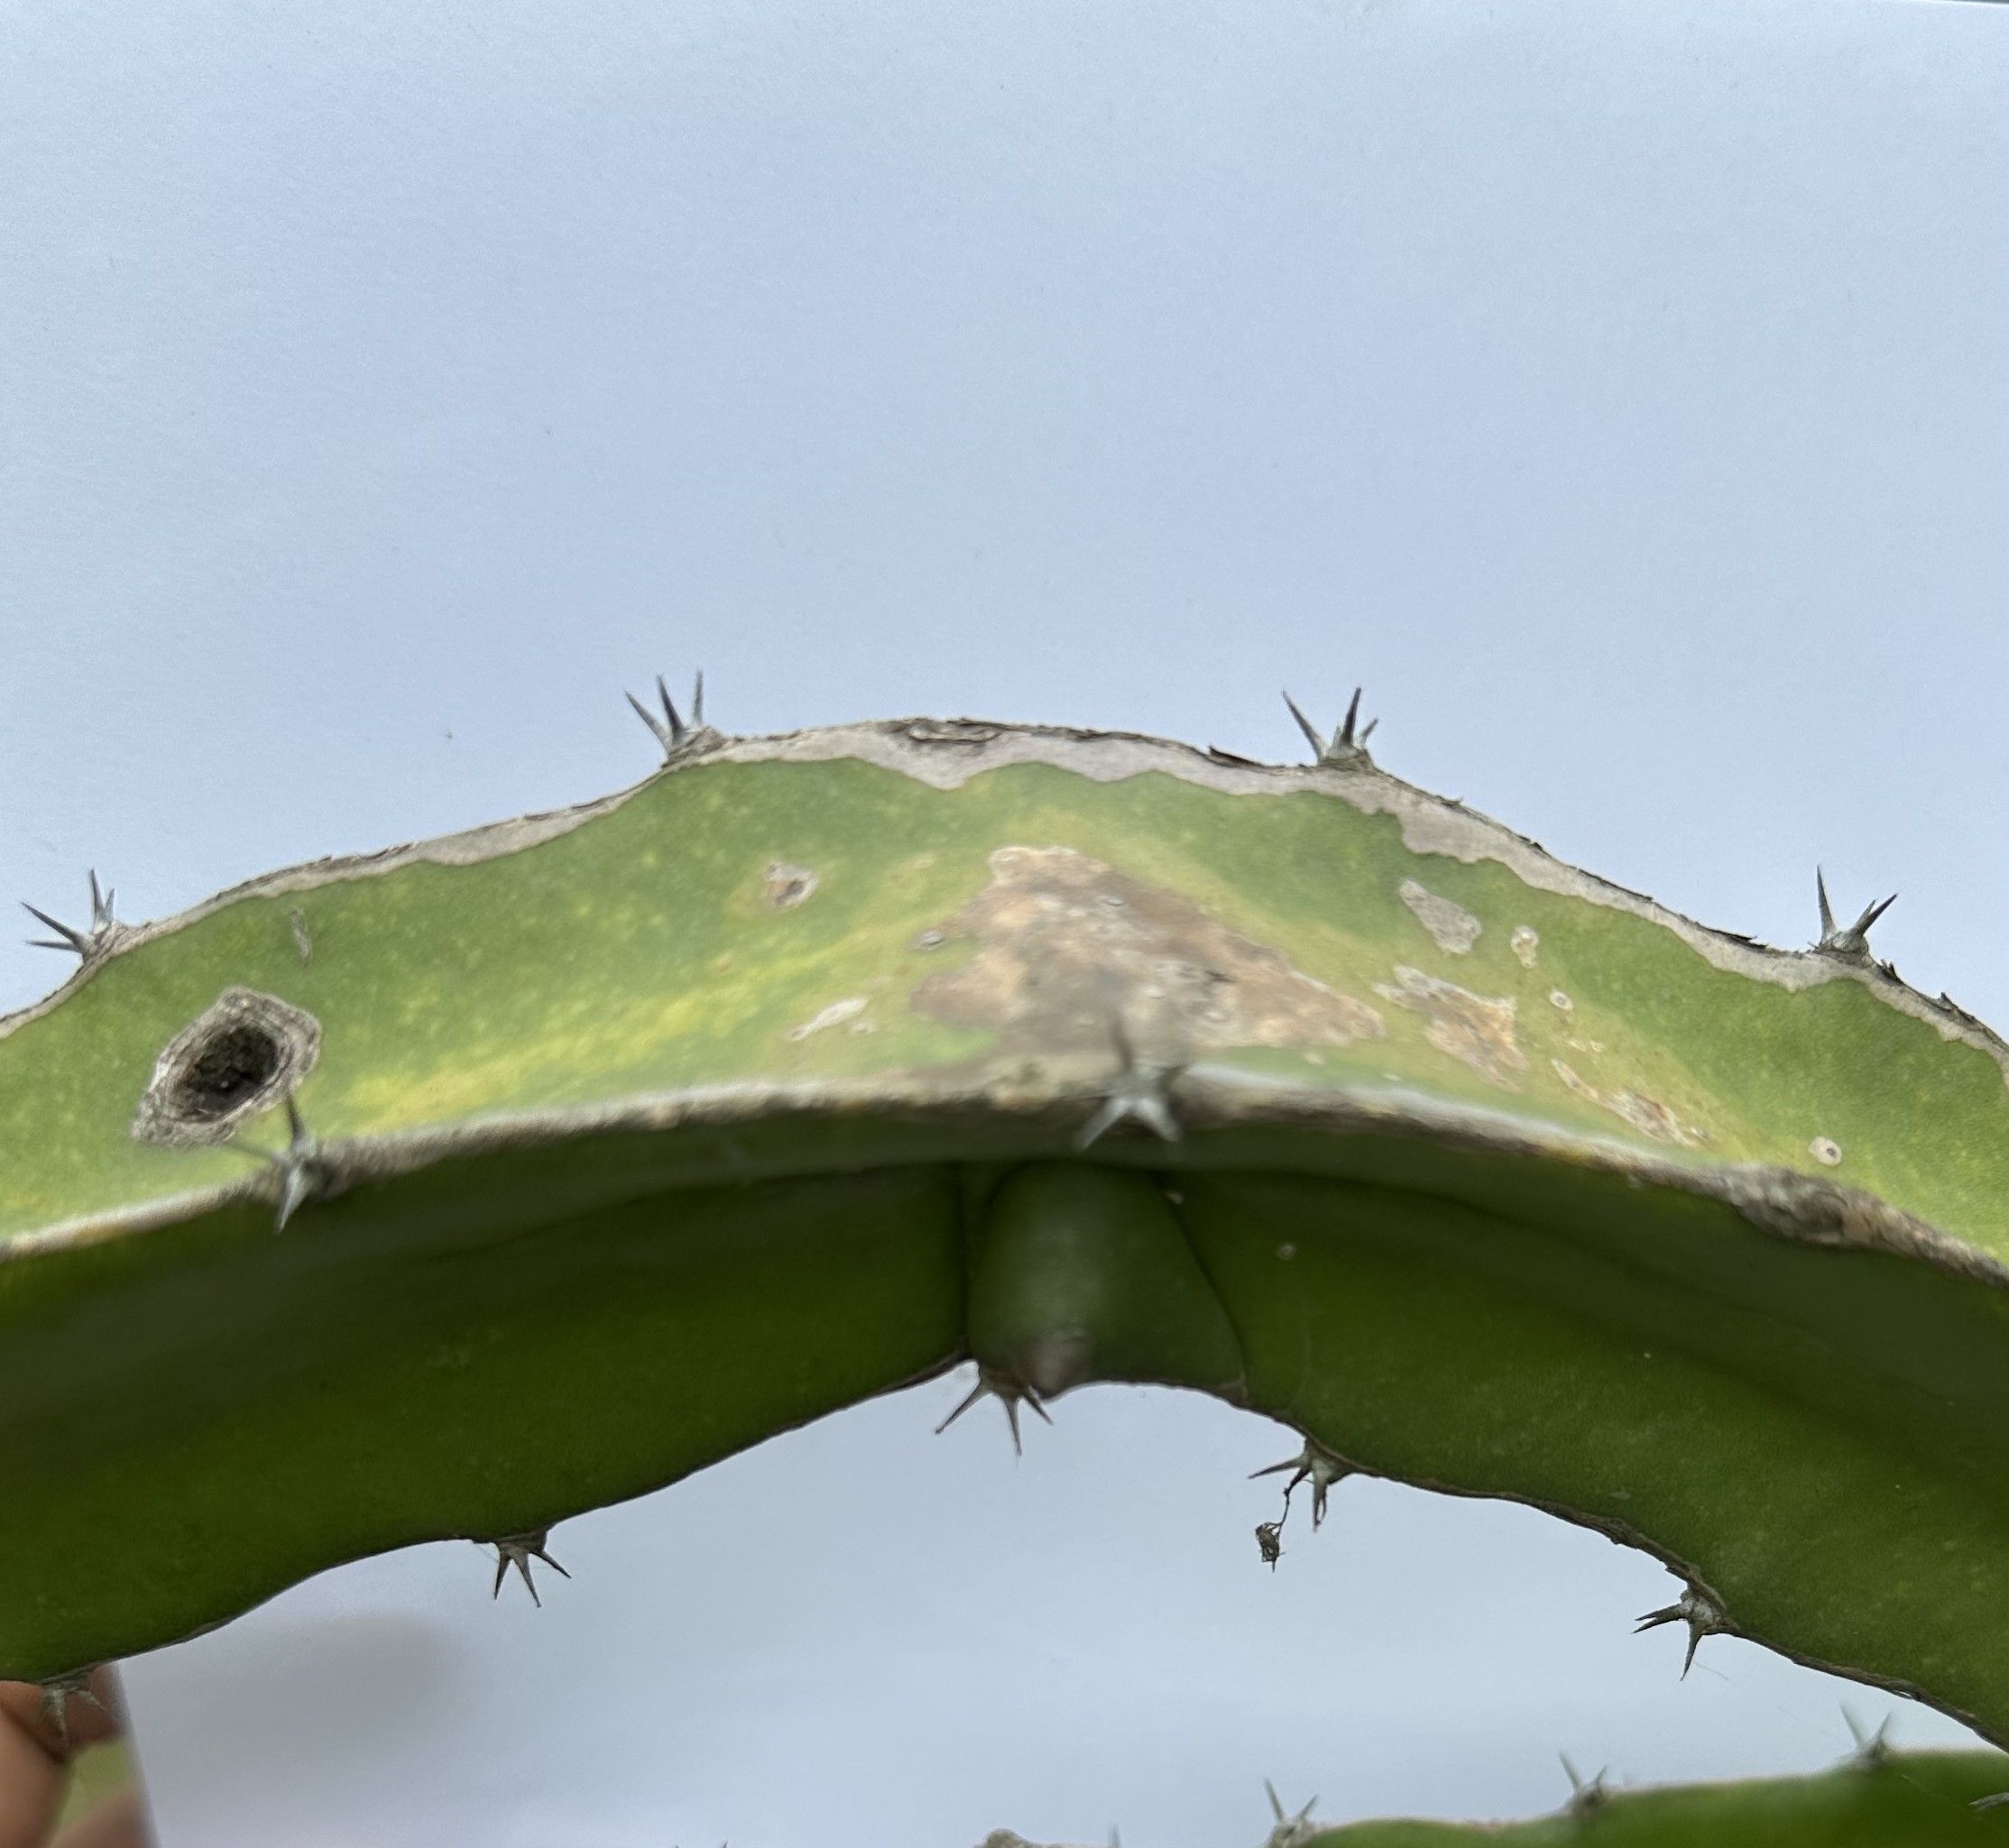
Label: Bad leaf